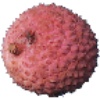
Label: Lychee 1